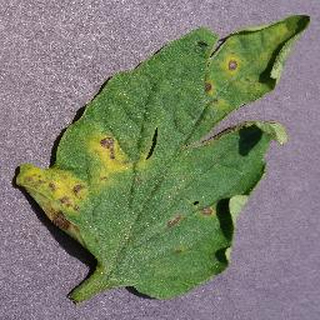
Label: tomato_septoria_leaf_spot